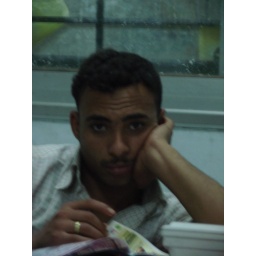
Meniawi... always flying above the clouds during our meetings :)